101st Air Refueling Wing

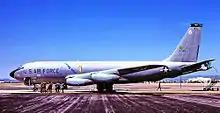
132d AREFS KC-135A 57-1491 about 1980 in SAC markings

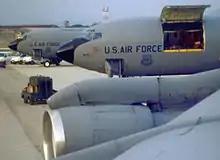
101st ARW KC-135Es at Pisa Airport, Italy, 1996

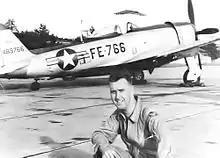
133d Fighter Squadron – Republic F-47D Thunderbolt, AF Ser. No. 44-89766, the first aircraft assigned to the New Hampshire Air National Guard

The mission of the 101st FIW was the air defense of New England. Its assigned squadrons were dispersed and equipped as follows: